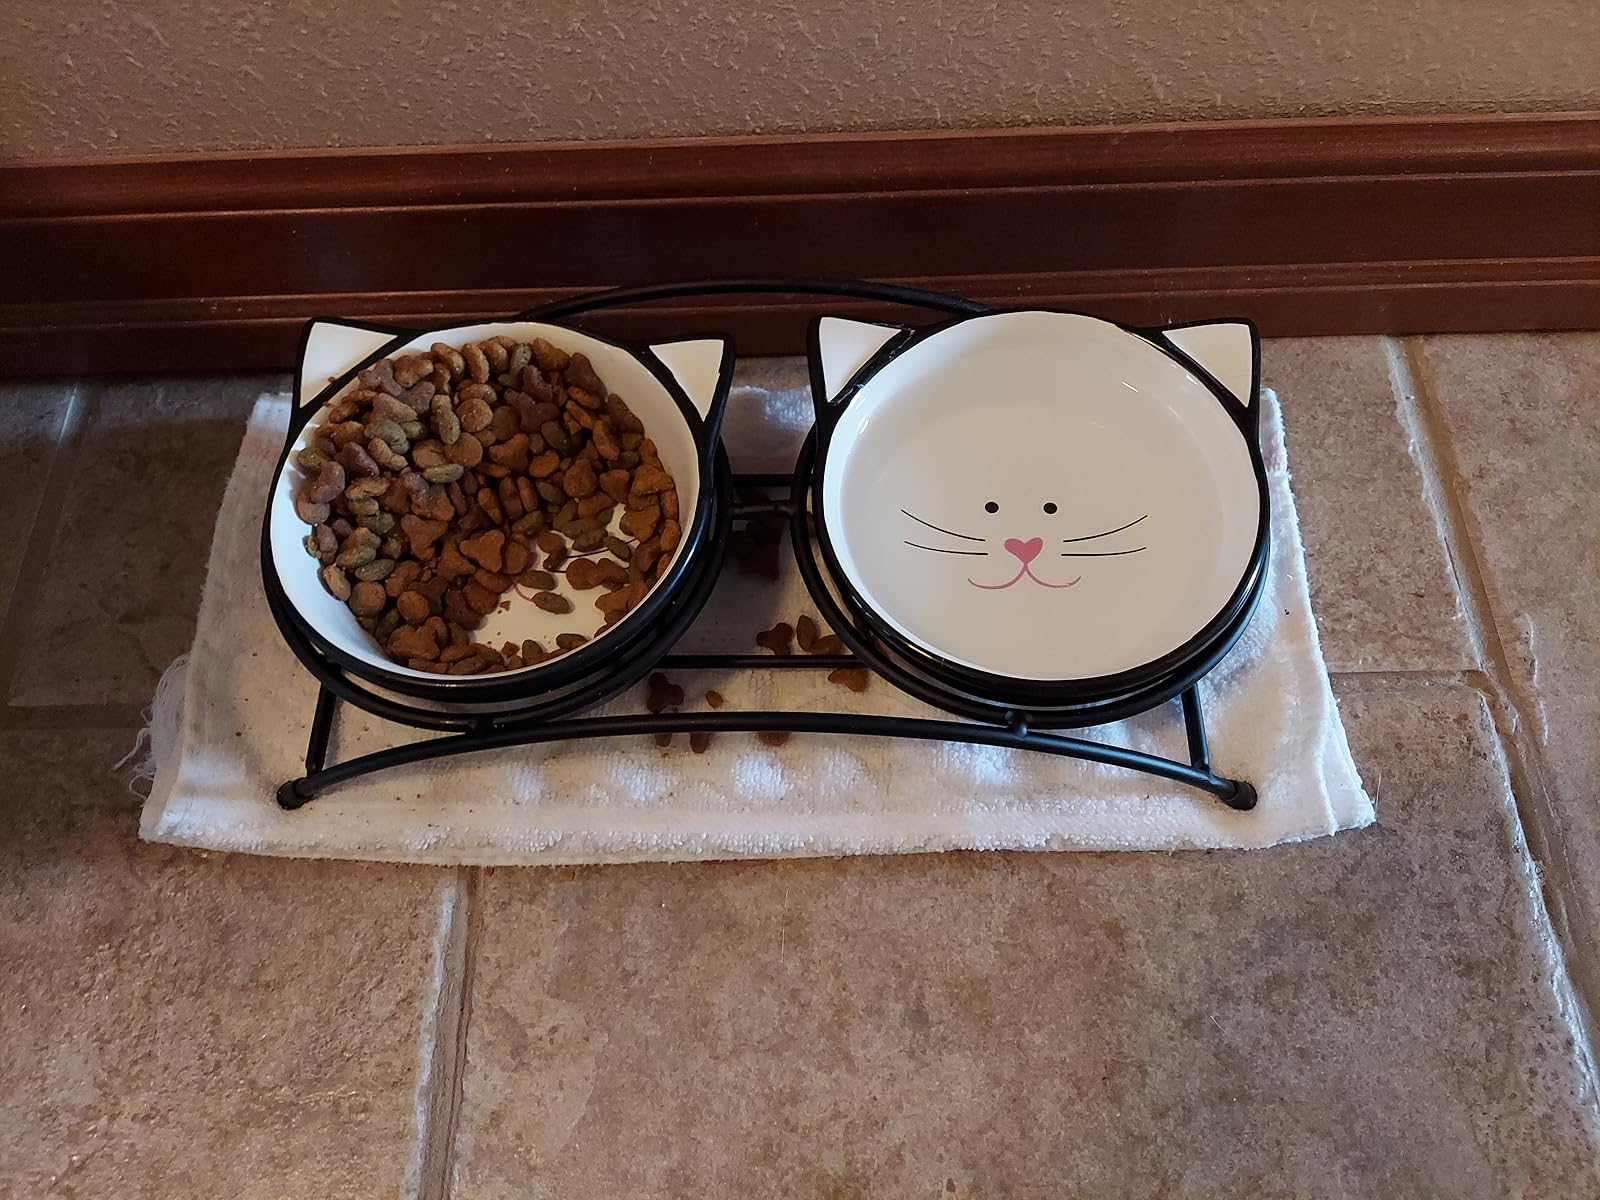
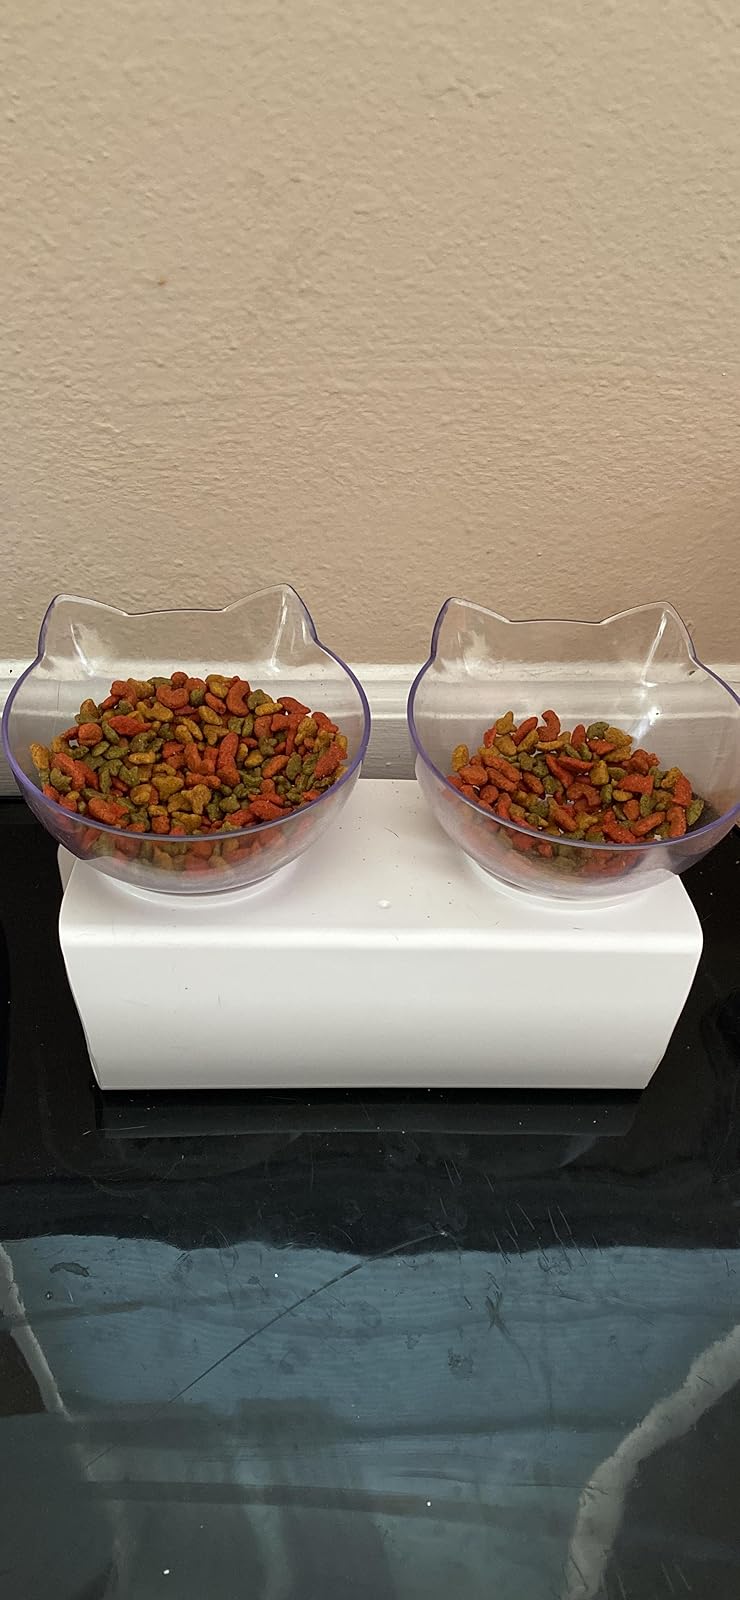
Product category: items_bowl
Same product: no